Sam Bowie

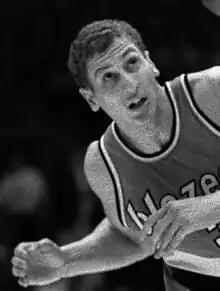
Bowie playing during the 1985 NBA Playoffs

Samuel Paul Bowie (born March 17, 1961) is an American former professional basketball player. A national sensation in high school and outstanding collegian and Olympic team member, Bowie's professional promise was undermined by repeated injuries to his legs and feet. In spite of the setbacks, the and center played ten seasons in the National Basketball Association (NBA).